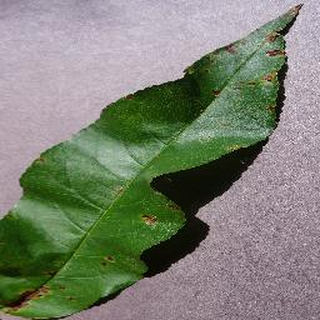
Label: peach_bacterial_spot